Ockley railway station

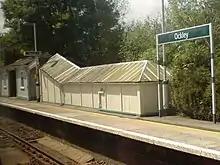
Ockley railway station platform 1 seen on the way to Horsham

The station has parking for 25 cars (two disabled spaces) in Station Approach, and 6 cycle spaces. There is no taxi rank. There is a payphone in front of the station building, and a ticket machine by the entrance to Platform 2.